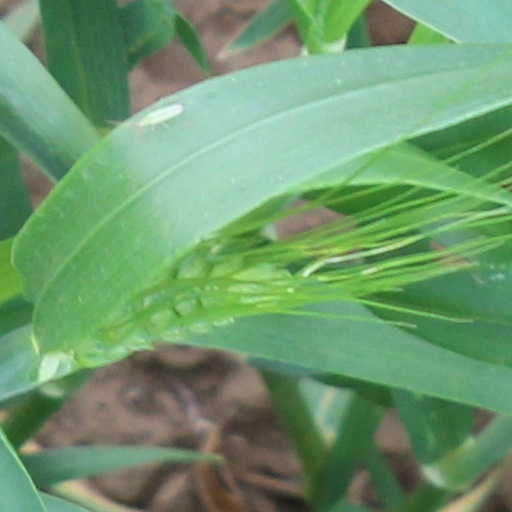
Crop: wheat